Richard Edlund

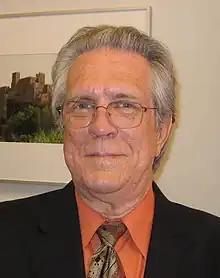
Edlund at an exhibition of his photographs in 2008

Richard Edlund, (born December 6, 1940) is an American visual effects artist and inventor. He was a founding member of Industrial Light & Magic, having already founded Pignose amplifiers, and later co-founded Boss Film Studios and DuMonde VFX. He has won two Academy Awards for Best Visual Effects (1978, "Star Wars"; 1982, "Raiders of the Lost Ark"), as well as two Special Achievement Awards, two Scientific and Technical Awards, and the Medal of Commendation. He is also a BAFTA and Emmy Award recipient.